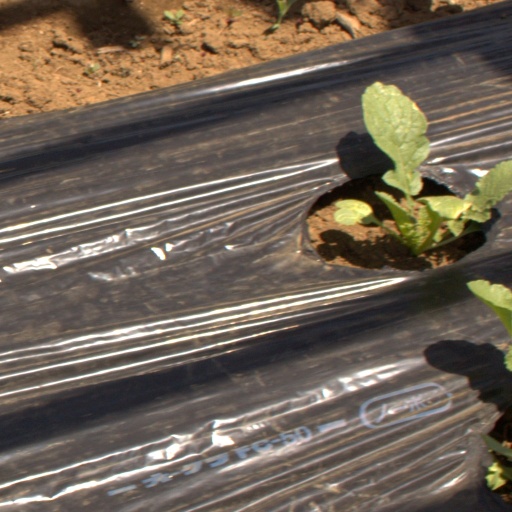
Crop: Jerusalem artichoke